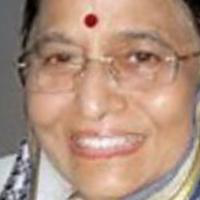
Age group: age 41-55